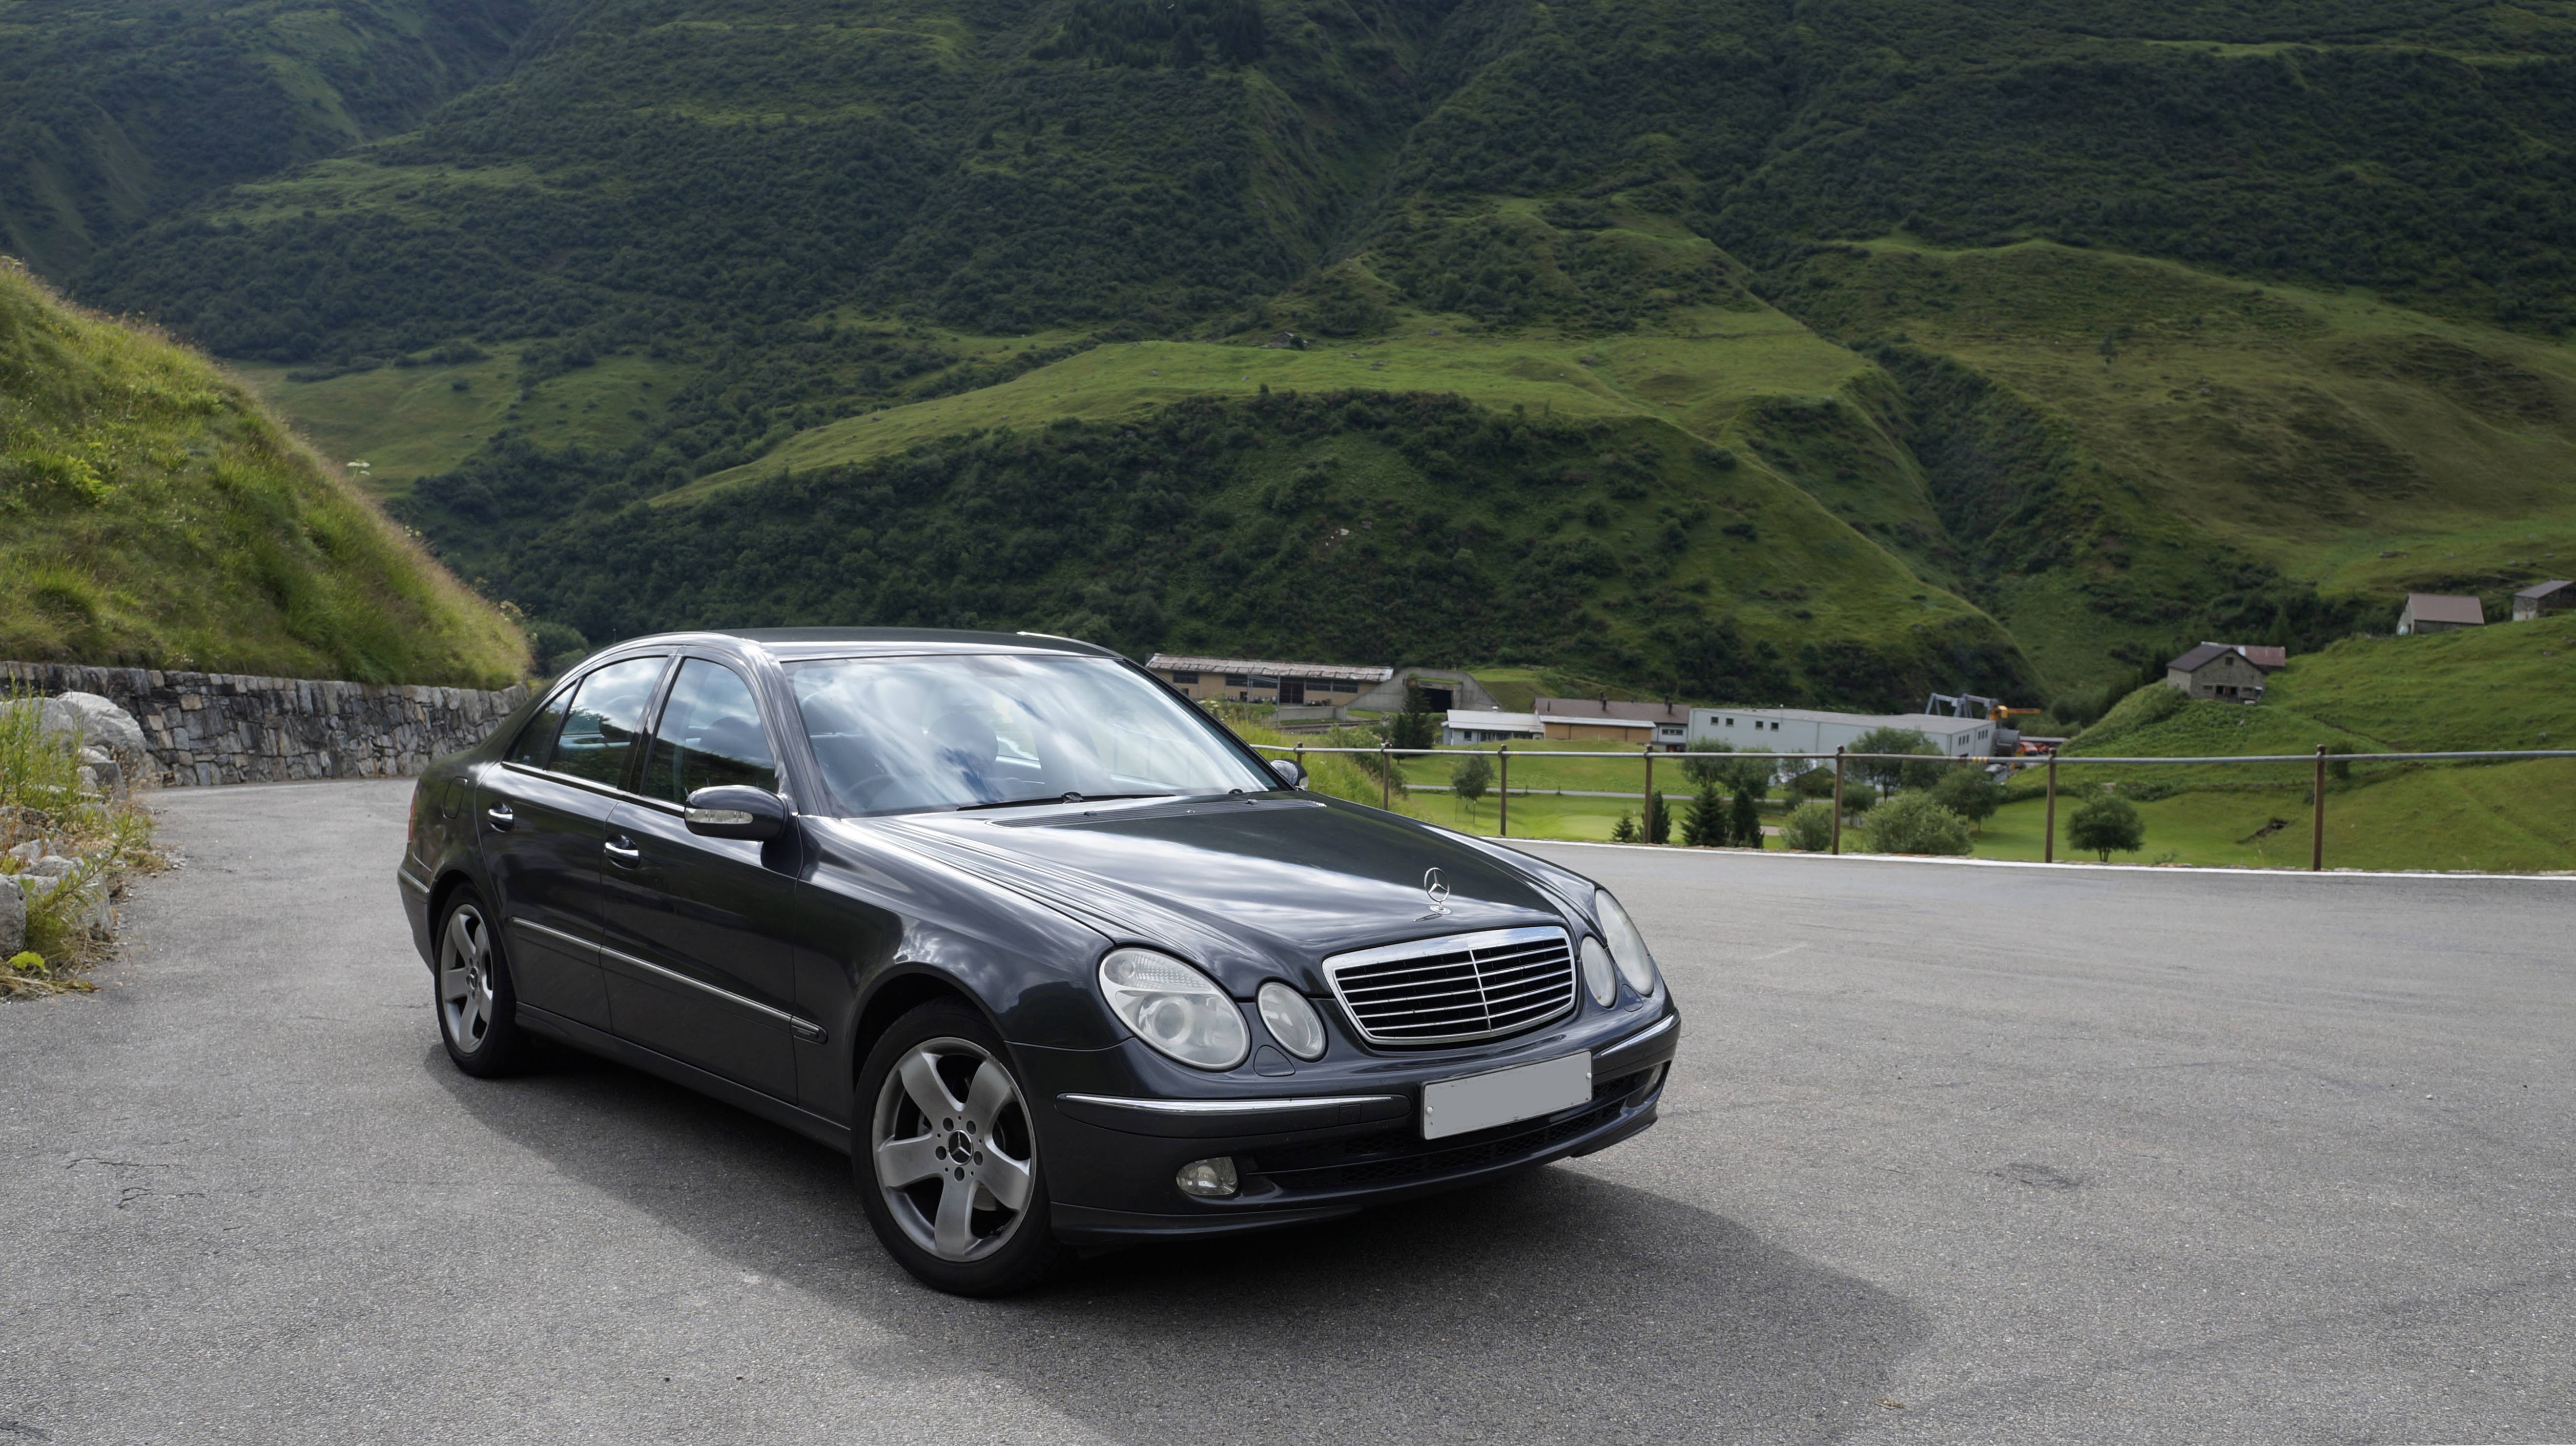
car, wheel, transport, vehicle, bumper, mountains, cars, sedan, mercedes, mercedes benz, merc, land vehicle, automobile make, automotive exterior, compact car, automotive design, luxury vehicle, executive car, mercedes benz e class, mercedes benz w212